Sierra City, California

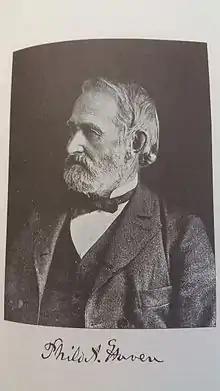
Philo Haven

Sierra City ("Sierra", Spanish for "mountain range") is a census-designated place in Sierra County, California, United States. The elevation of Sierra City is , and the town is situated in the canyon of the North Yuba River on California State Route 49, twelve miles northeast of the county seat of Sierra County, Downieville. The population was 235 at the 2020 census.